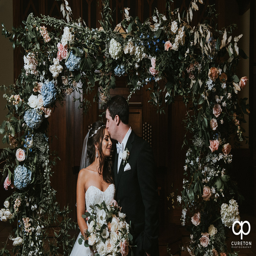
bride and groom kissing in the middle of gorgeous flowers .